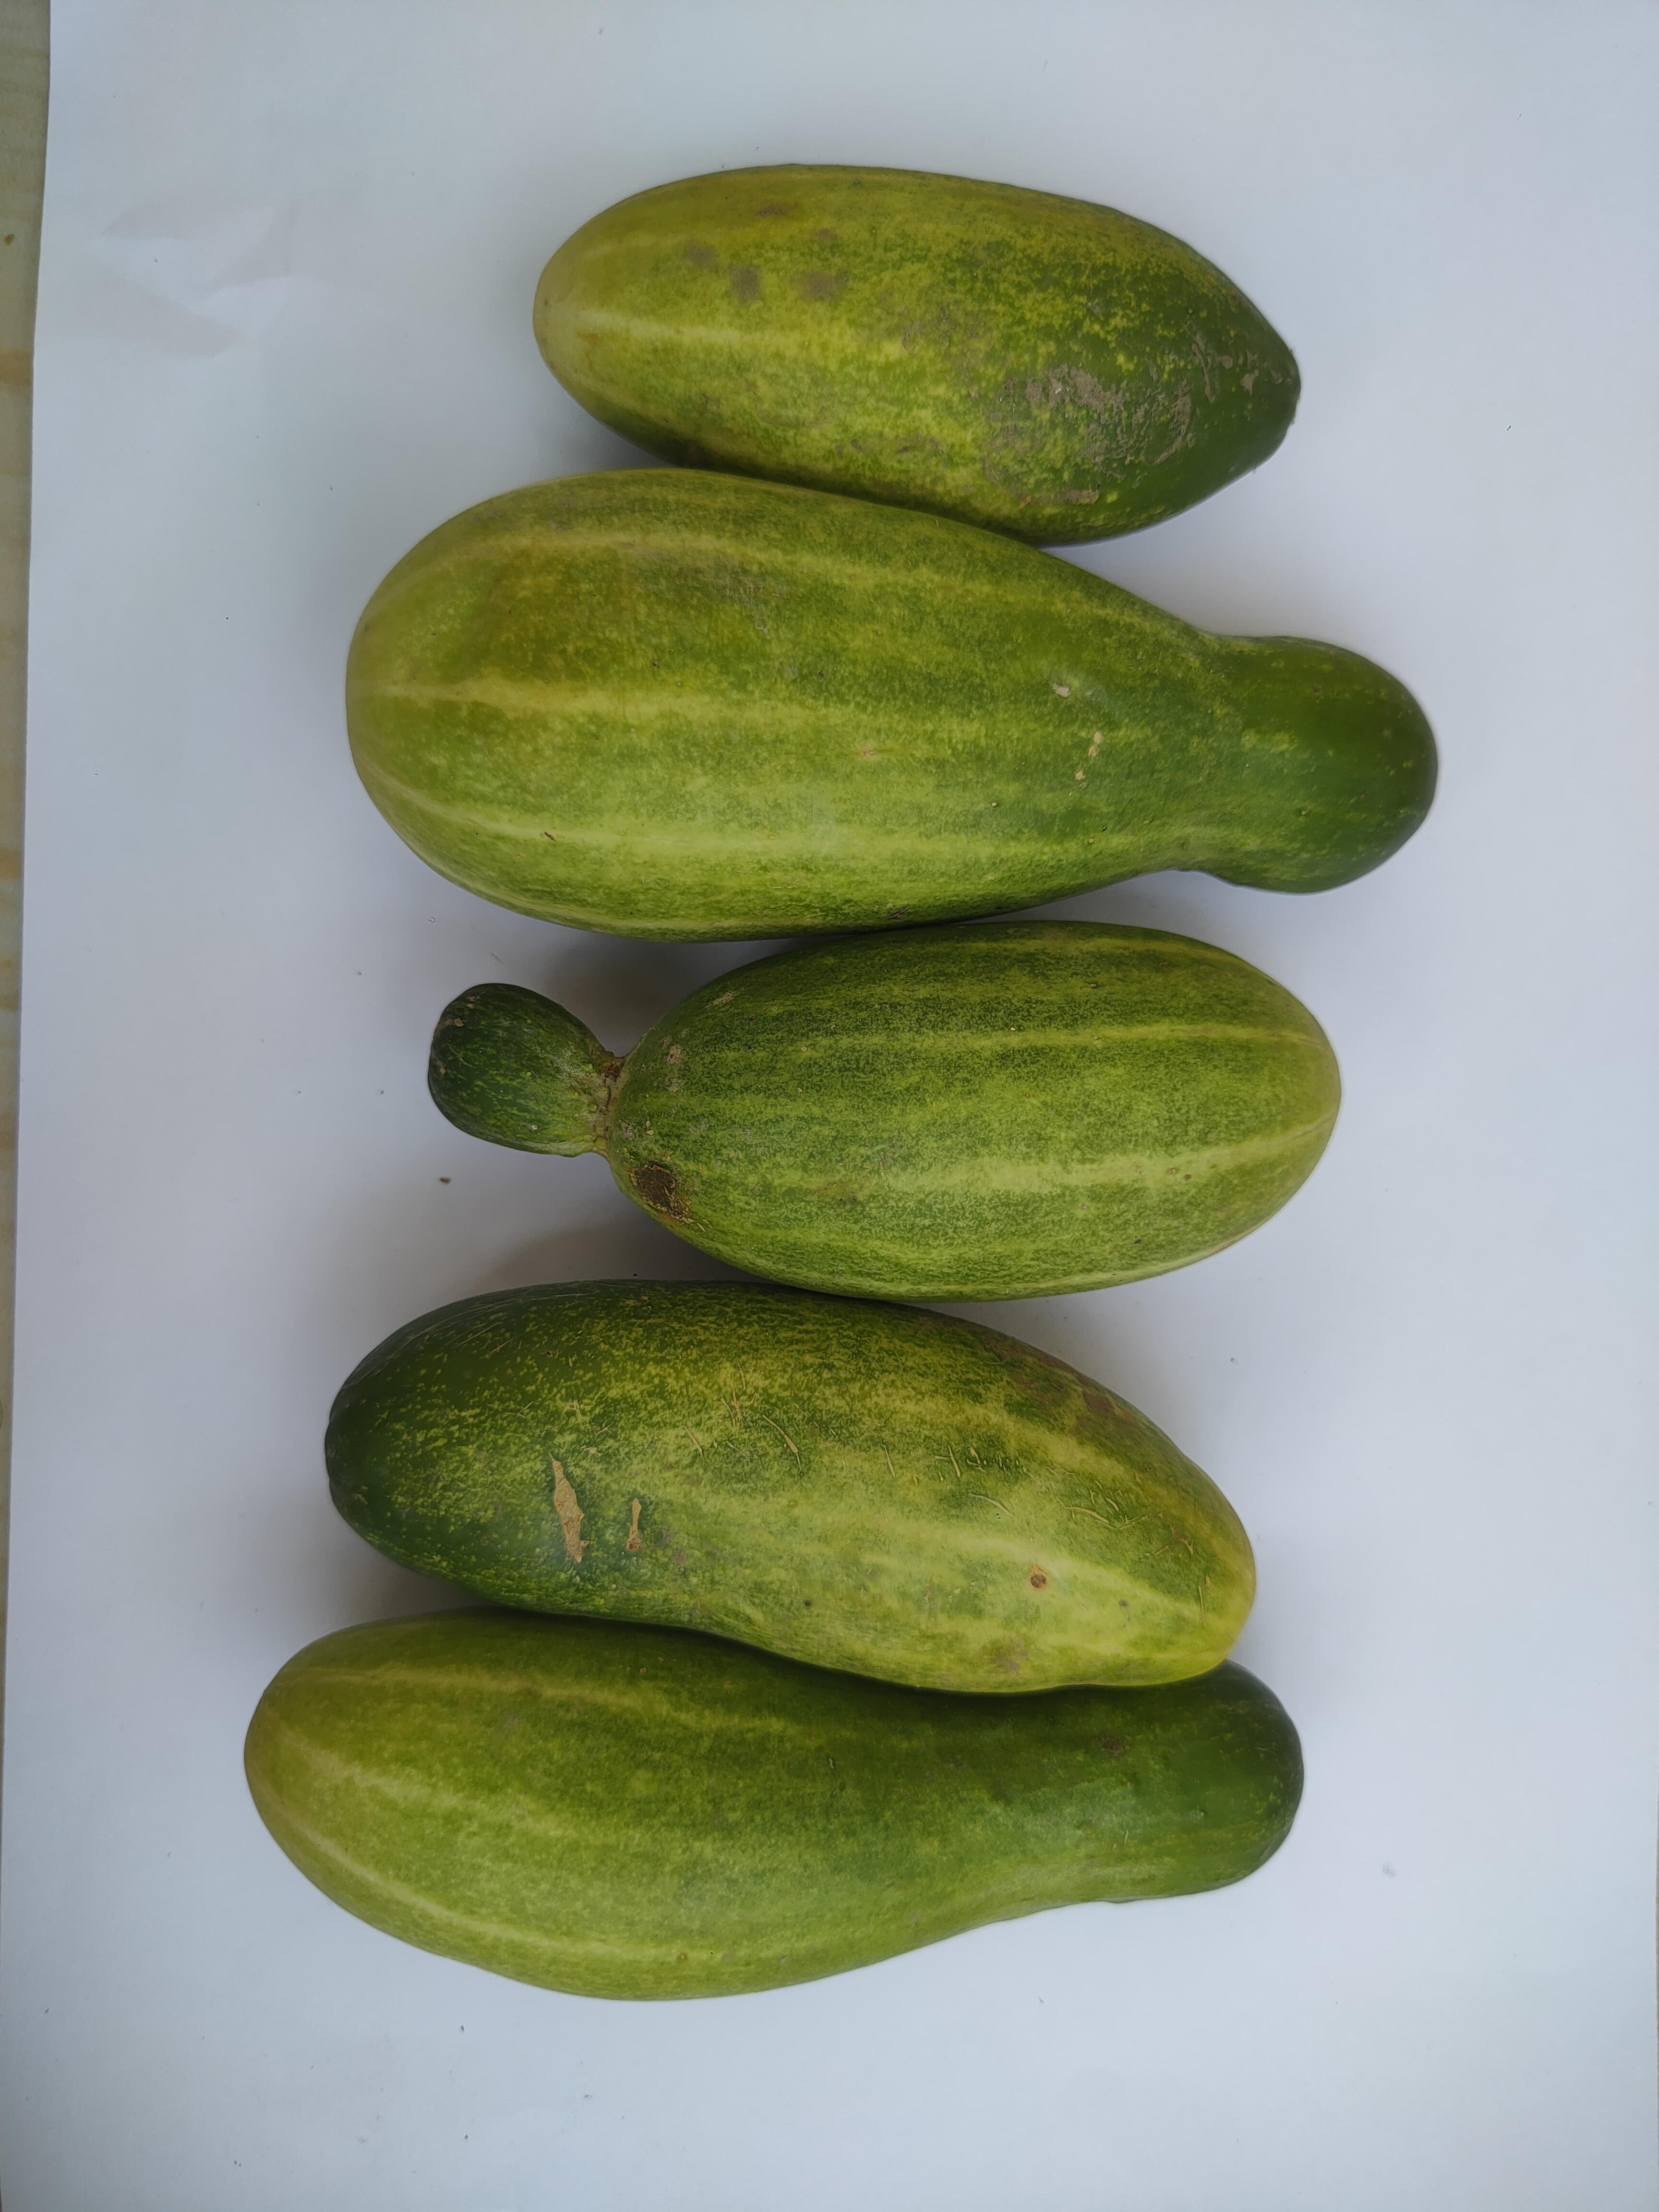
Label: Cucumber